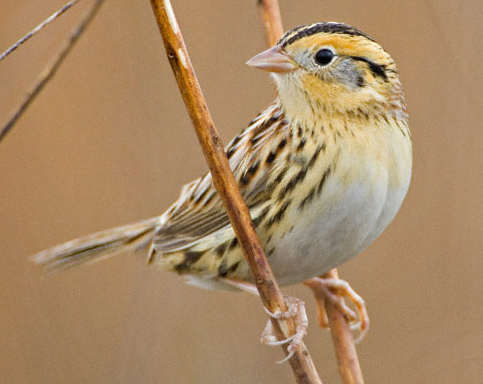
a bird with yellow and black stripes on its head, brown and yellow striped wings, and a white belly.
this small bird gray, white and yellow bird has a white breast with a yellow nape and a black stripe on its crown.
this little bird has a white belly and breast, with a black superciliary and yellow eyebrow.
this small bird features a yellow plumage with streaks of dark brown and a pink, stout beak.
this is a small light yellow bird with a black crown and black stripes on its sides and wings.
this bird has wings that are black and yellow and has a white belly
this bird is white with black and has a very short beak.
this bird has a tan bill with goldish yellow and black crown and off white belly.
this small bird has light yellow wings with black stripes , it breast is solid white while it head is a light yellow with black stripes on its crown.
this little bird is yellow and black speckled, with a white belly and a pointed tan colored bill.
Species: Le Conte Sparrow